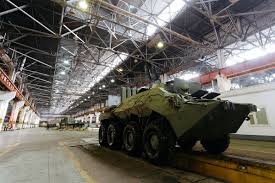
Label: BTR